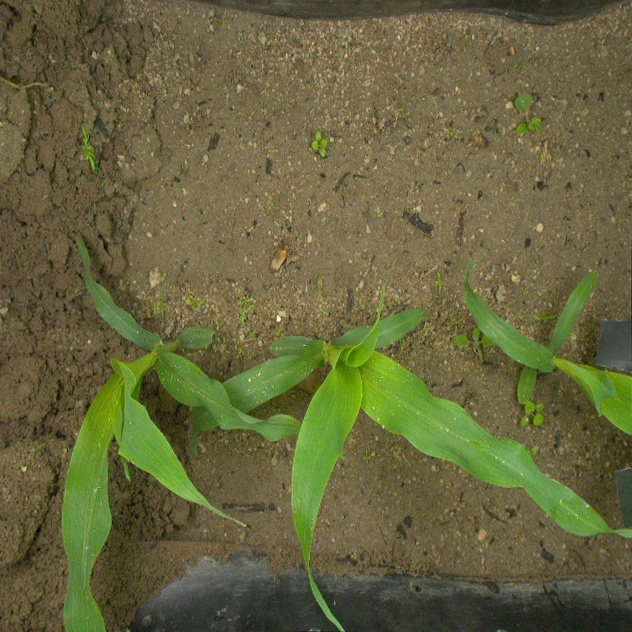
Crop: maize
Objects: maize, maize, maize, stem_maize, stem_maize, stem_maize